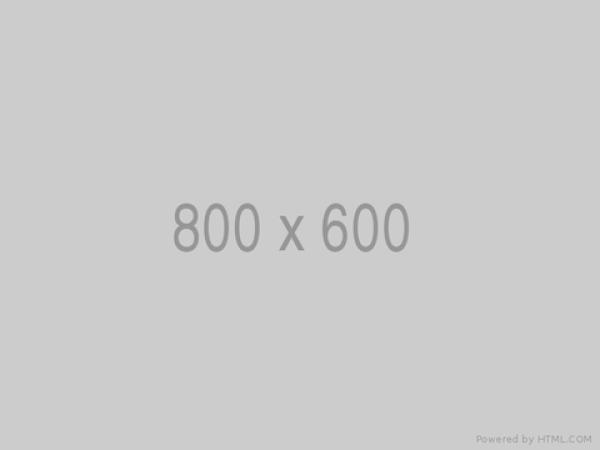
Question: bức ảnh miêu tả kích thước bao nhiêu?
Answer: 800 x 600